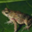
Label: frog